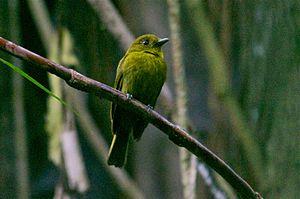
Le Sapayoa à bec large est une espèce d'oiseaux de la famille des Eurylaimidae. C'est la seule espèce du genre Sapayoa.